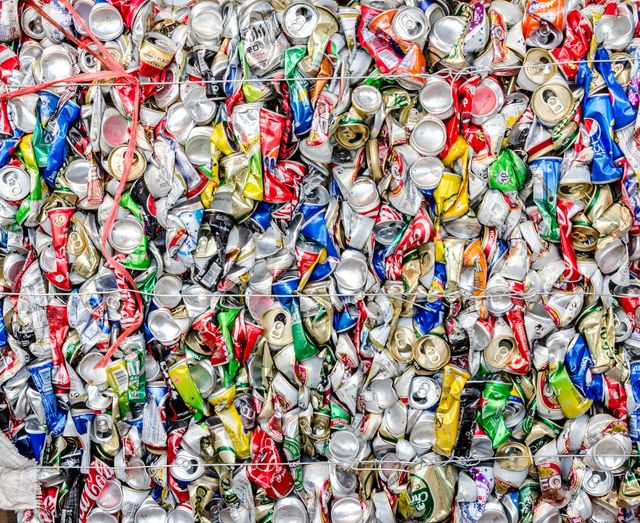
Label: metal